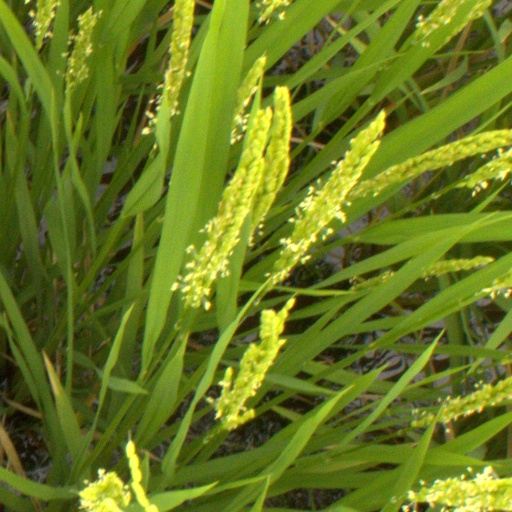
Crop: rice